Margate

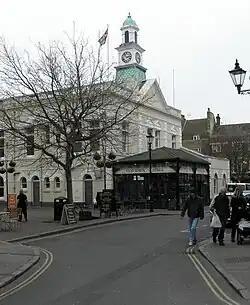
Margate Town Hall, completed in 1898

There are two notable theatres, the "Theatre Royal" in Addington Street – the second oldest theatre in the country – and the "Tom Thumb Theatre", the second smallest in the country, in addition to the Winter Gardens. The Theatre Royal was built in 1787, burned down in 1829 and was remodelled in 1879 giving Margate more national publicity. The exterior is largely from the 19th century. At this current time, both Theatre Royal and Winter Gardens are closed. Theatre Royal closed on 28th April 2022, with the Winter Gardens following suit on 14th August 2022.